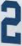
Number: 2